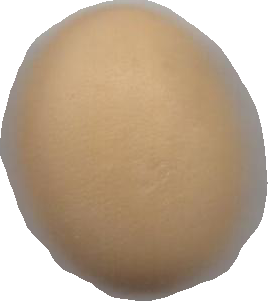
Variety: Dega